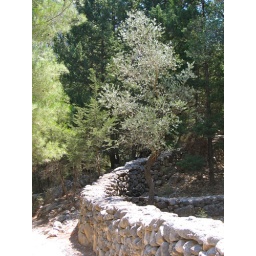
Samaria Gorge - Curvy path with rock fence near abandoned village of Samaria